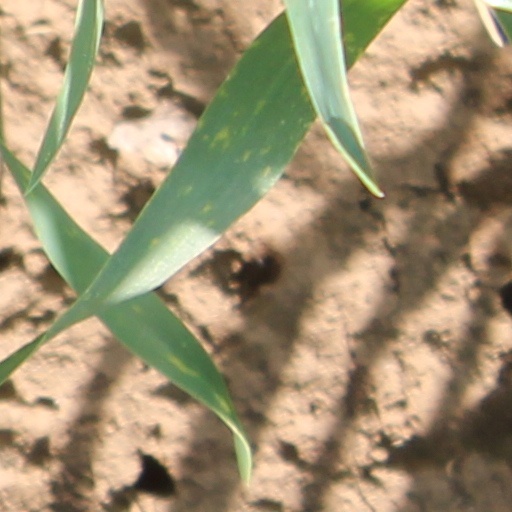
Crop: wheat